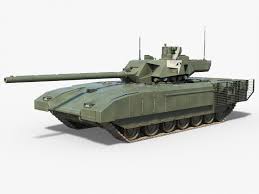
Label: T-14